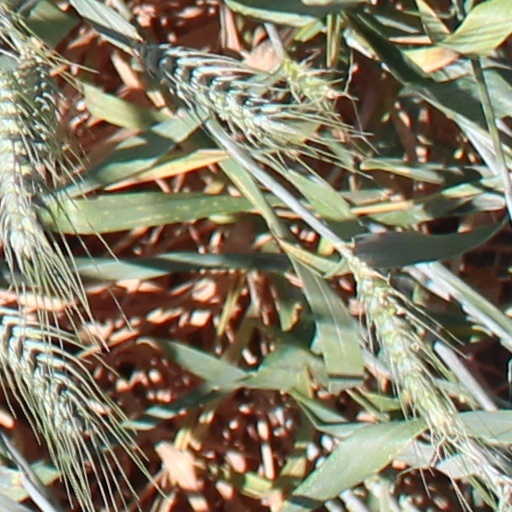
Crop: wheat